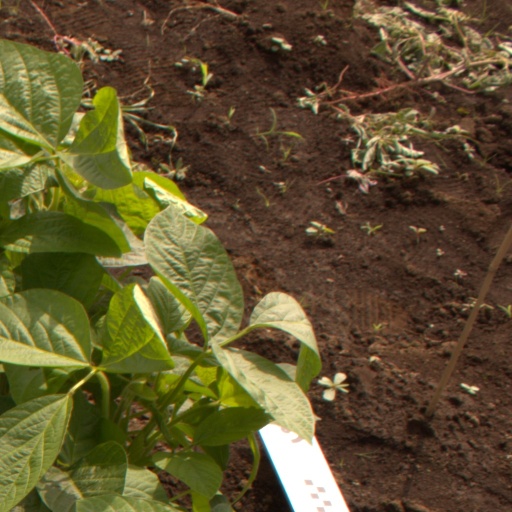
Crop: soybean